East Lancs Kinetec

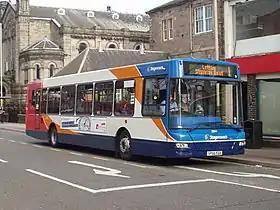
Stagecoach East Scotland East Lancs Kinetec bodied MAN 18.240 in Perth in August 2008

The East Lancs Kinetec is a type of low-floor bus body manufactured by East Lancashire Coachbuilders for single and double-decker MAN Truck & Bus chassis. Both variants, built with Alcan aluminium extrusions, were launched at the 2006 Euro Bus Expo, notably featuring front fascia panels from MAN's integral Lion's City bus.